Radio Mogadishu

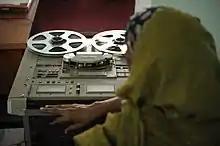
Radio Mogadishu analog-to-digital machine.

Prior to the Somali Army's ultimate pacification of the capital in August 2011, Radio Mogadishu operated from a walled compound guarded by armed soldiers. The station's staff routinely broadcast news, talk shows and music despite threats of violence.